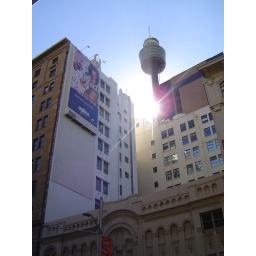
At around 10 AM walking down George street